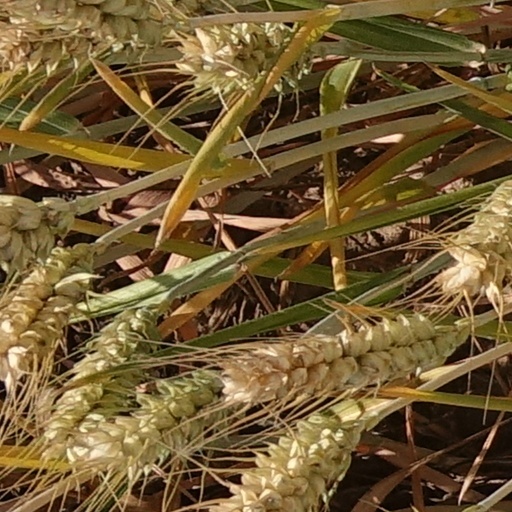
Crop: wheat